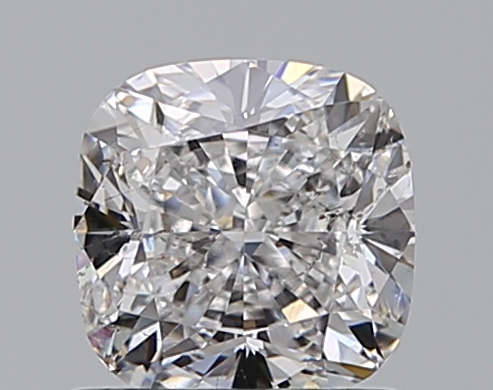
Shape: cushion
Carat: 1.01
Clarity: SI2
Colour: E
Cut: EX
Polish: VG
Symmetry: VG
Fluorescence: N
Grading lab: GIA
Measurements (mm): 5.61 x 5.55 x 3.78